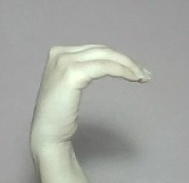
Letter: haa